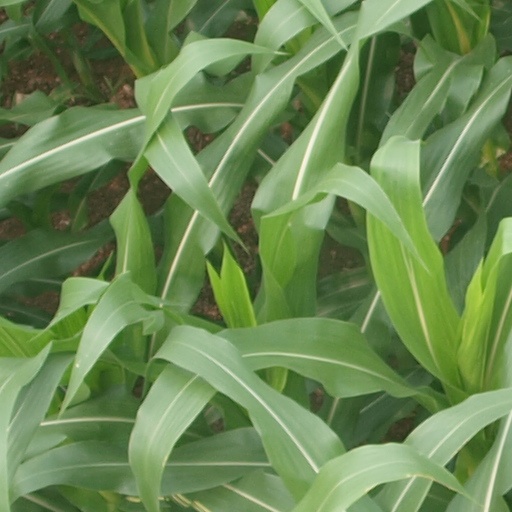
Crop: maize; corn